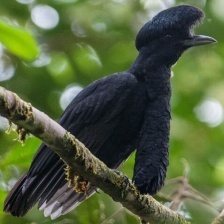
Species: UMBRELLA BIRD
Scientific name: CEPHALOPTERUS